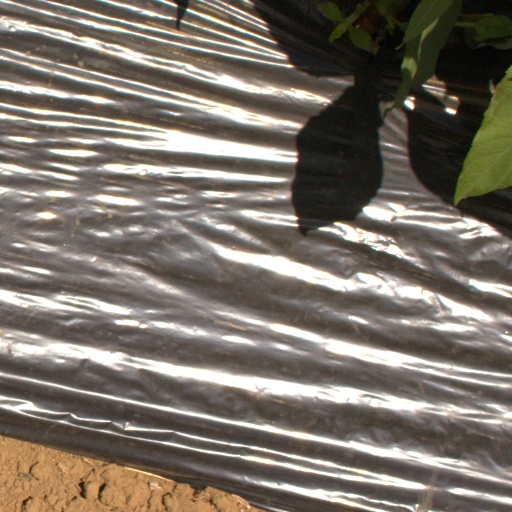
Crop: Jerusalem artichoke